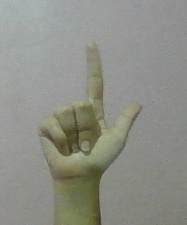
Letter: laam